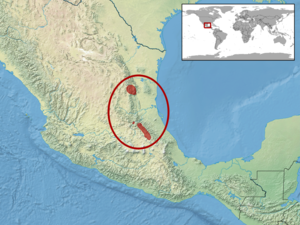
L'Abronie à bandes est une espèce de sauriens de la famille des Anguidae.